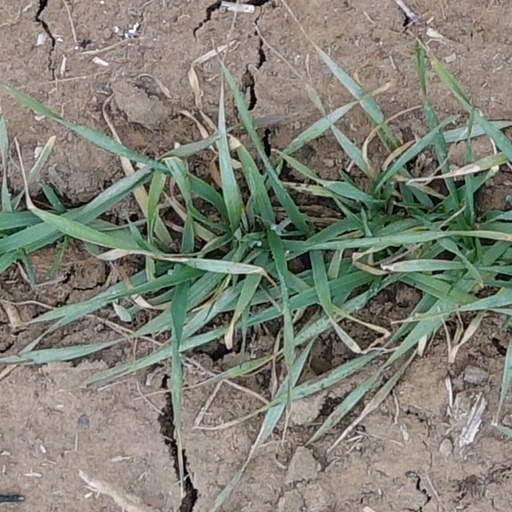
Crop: wheat